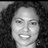
Emotion: happy